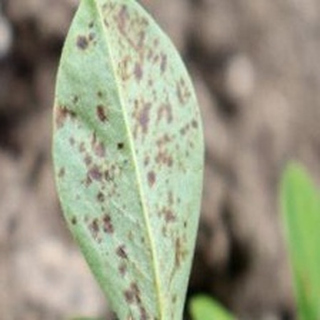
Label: groundnut_rust